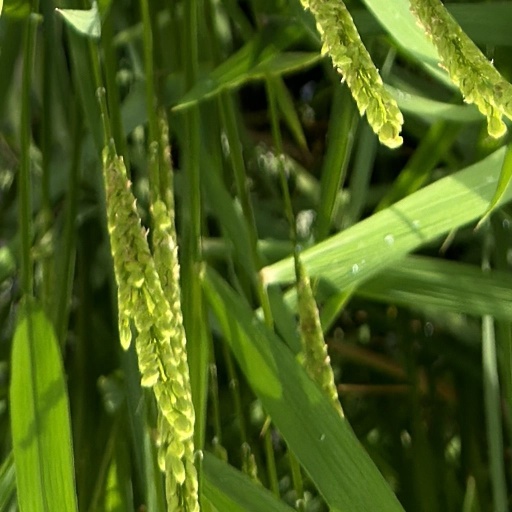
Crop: rice